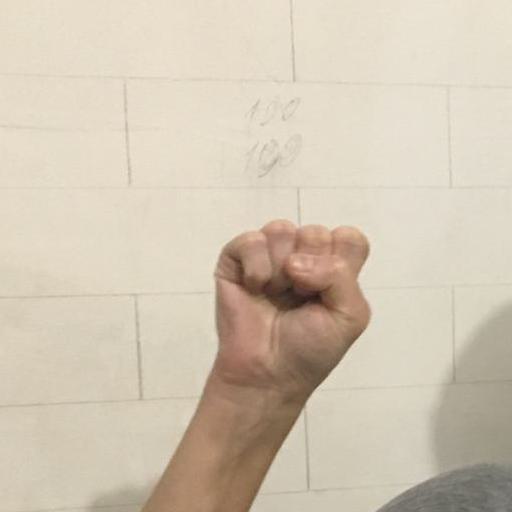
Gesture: fist